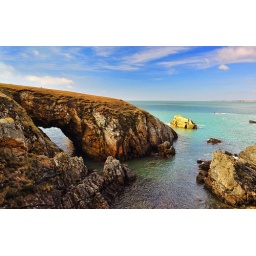
This is the black arch, near to the white arch in Rhoscolyn.